History of Spain (1808–1874)

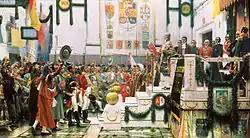
The first Spanish Constitution was established by the Cortes of Cádiz

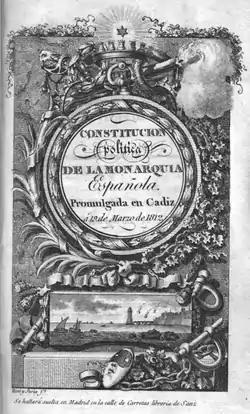
Constitution of 1812

The Cortes of Cádiz was the first national assembly to claim sovereignty in Spain and the Spanish Empire. It represented the abolition of the old kingdoms and the recognition of overseas components of the Spanish Empire for representation. The opening session was held on 24 September 1810.